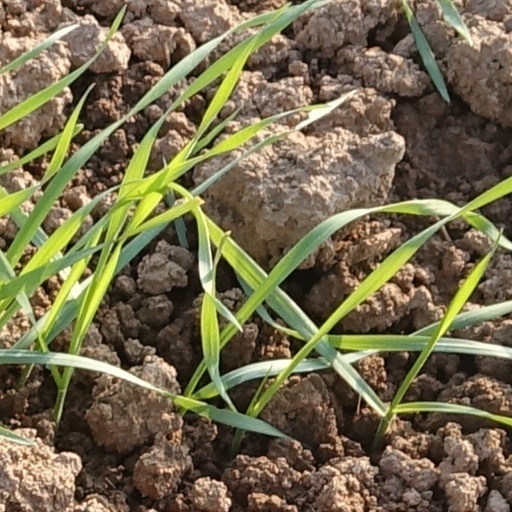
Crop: wheat